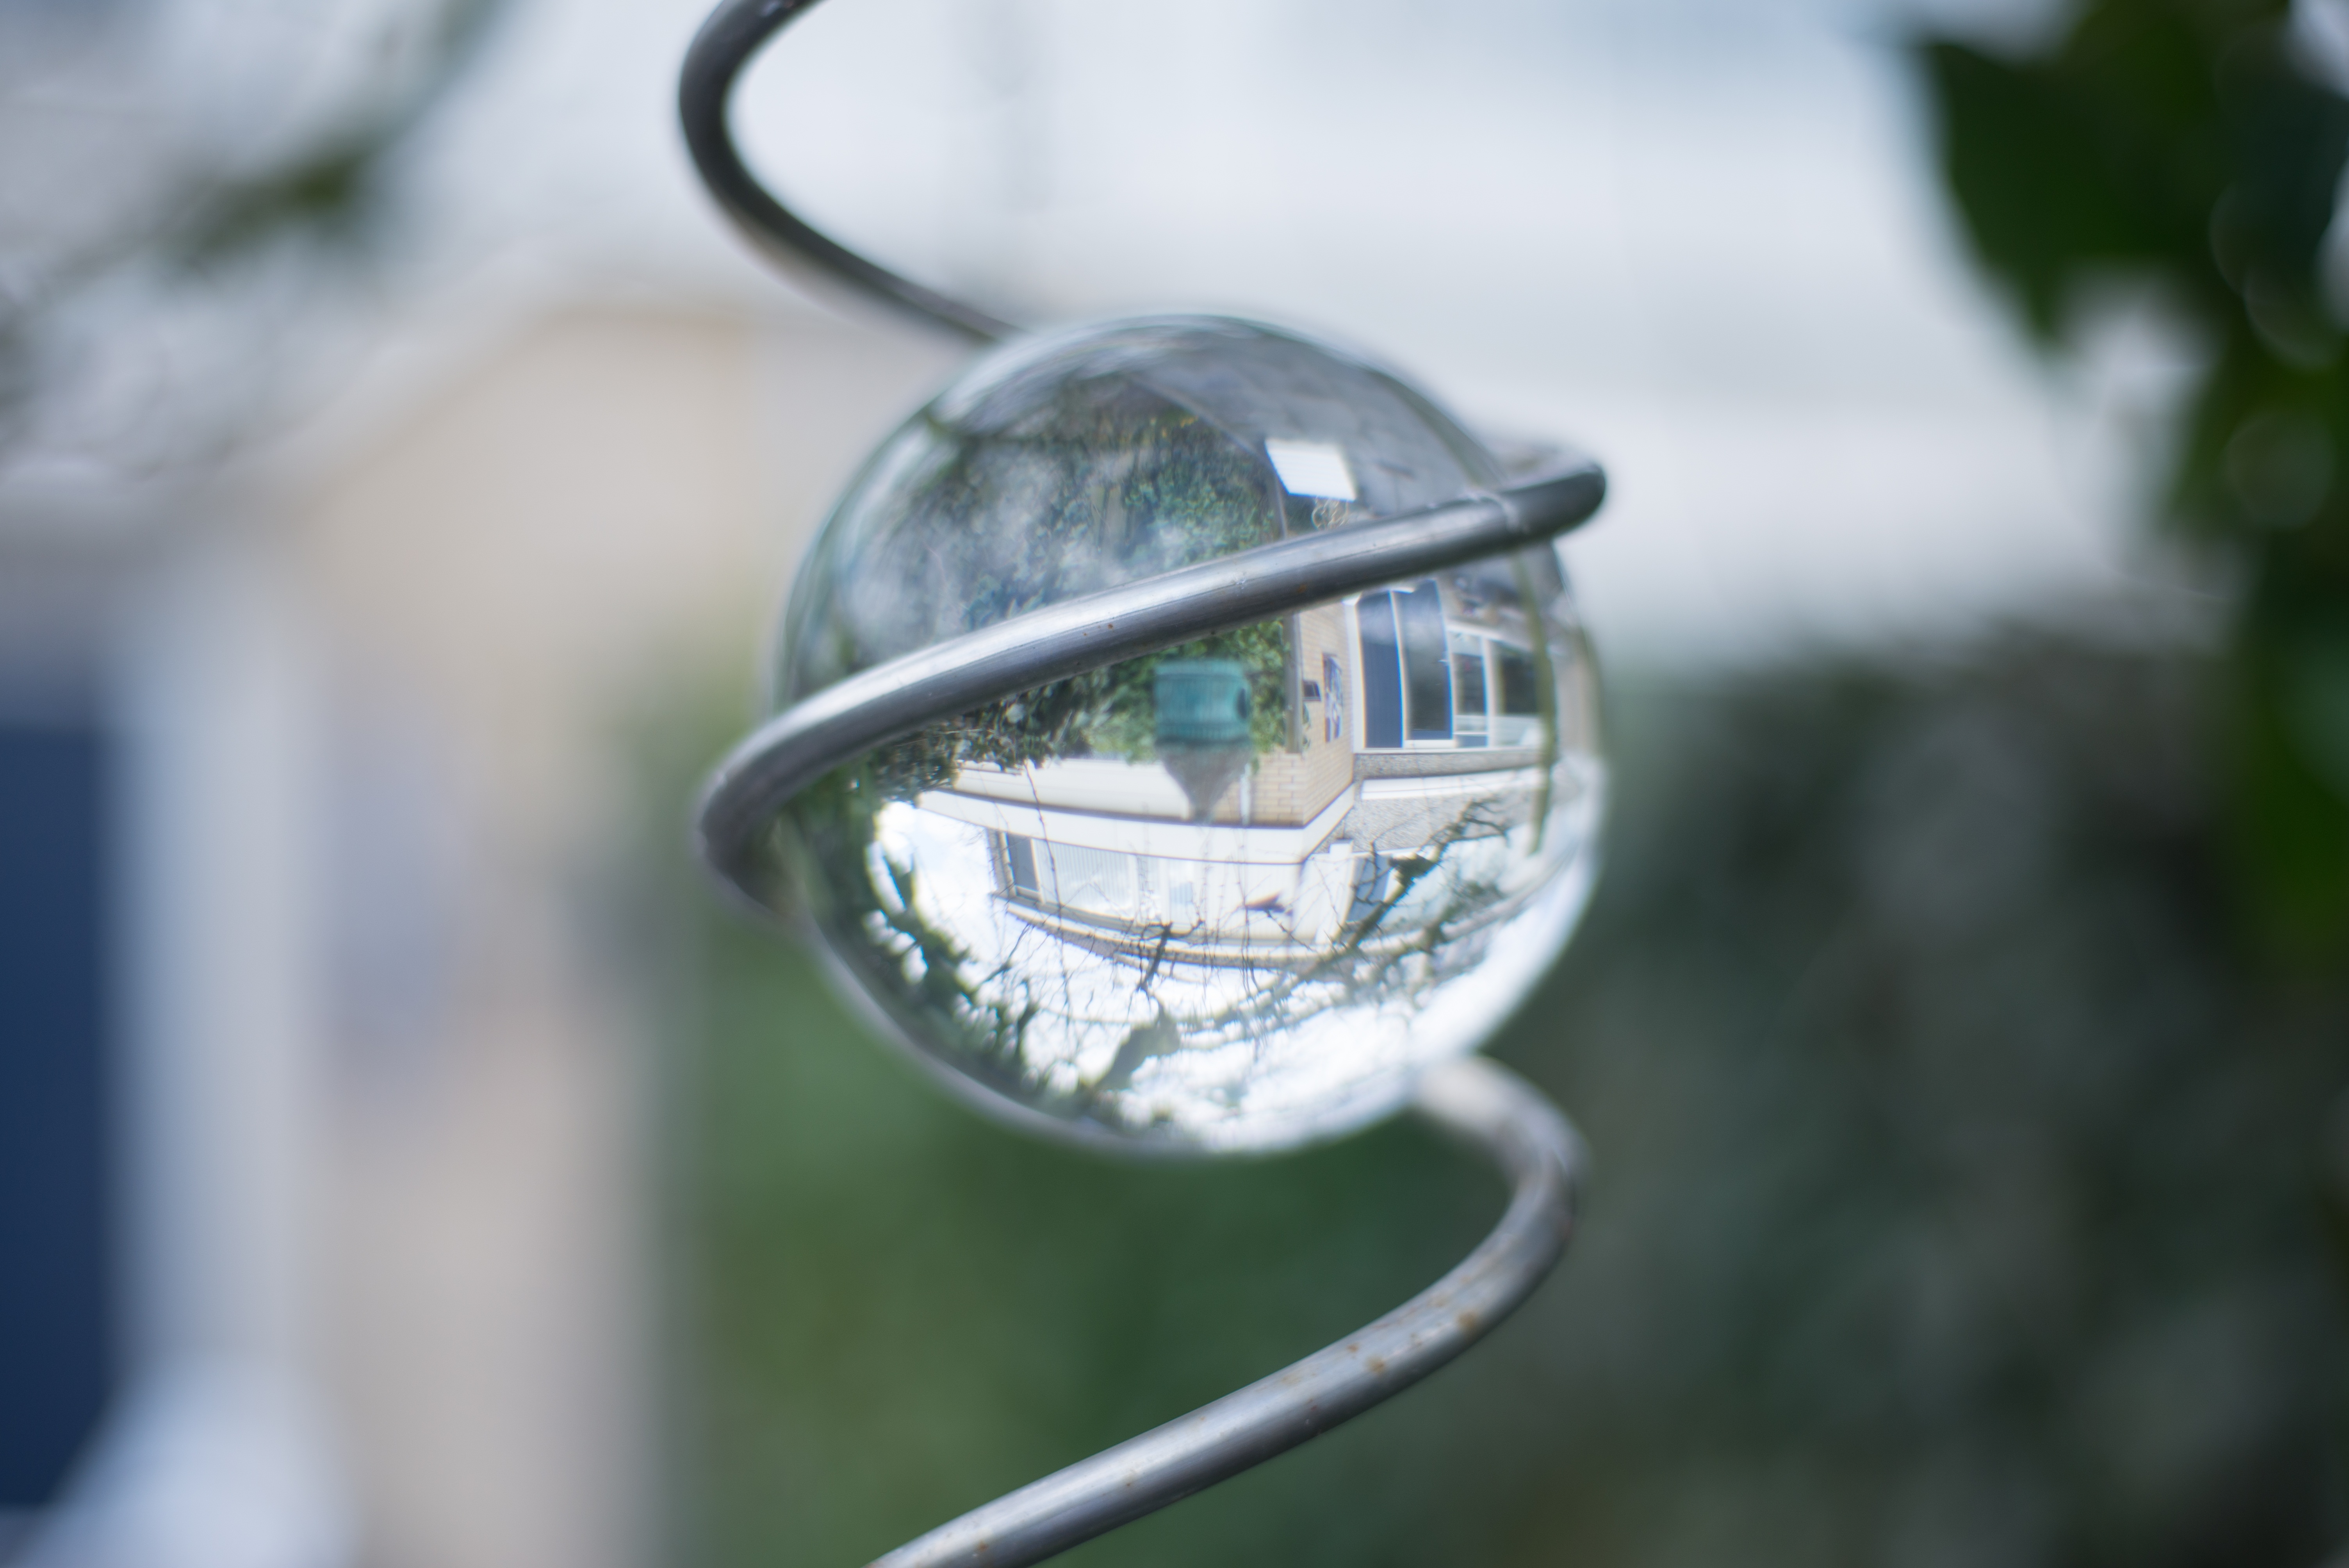
light, photography, house, ring, spiral, window, glass, bowl, green, reflection, metal, garden, lighting, close up, jewellery, outside, focus, mirror, effect, macro photography, fashion accessory